Sima Wali

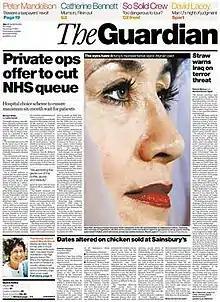
Sima Wali appears on the front page of "The Guardian" newspaper on December 6, 2001.

That same year, Wali served as the chief organizer of the Afghan Women's Summit for Democracy in Brussels, Belgium, an unparalleled gathering of its kind. The summit was convened with the help of Equality Now, UNIFEM, the Gender Advisor to the U.N. Secretary-General, along with a coalition of women's organizations. According to Equality Now, the Afghan Women’s Summit "adopted an historic expression of the long held dreams and aspirations of Afghan women, together with a list of concrete demands for immediate implementation relating to the reconstruction of Afghanistan."